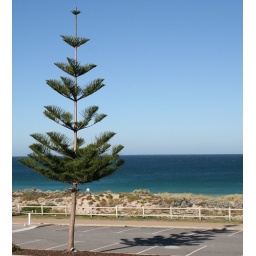
Nice shot of a tree and its shadow near the beach